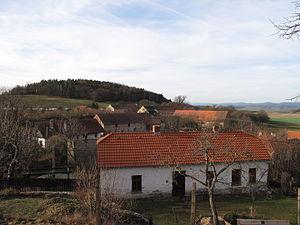
Nové Dvory est une commune du district de Příbram, dans la région de Bohême-Centrale, en Tchéquie. Sa population s'élevait à 256 habitants en 2020.